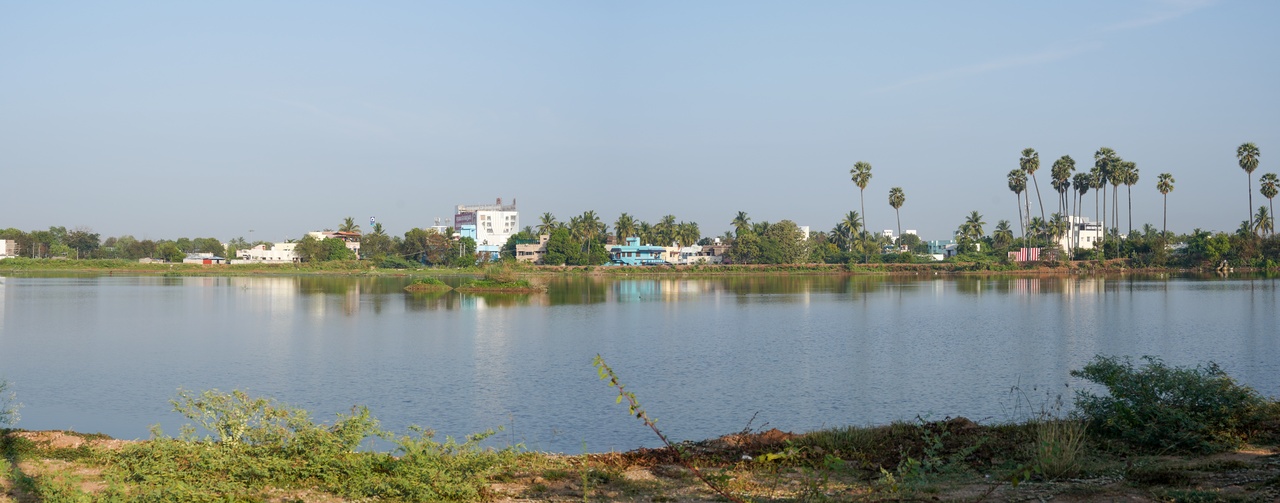
Panorama of central section of Veinthaan Kulam, from MGR Bus Stand, Tirunelveli, Tamil Nadu, India